XHTUG-FM

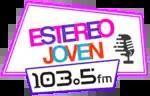
Logo as Estereo Joven, used from 2019 to 2020

XETUG-AM 950 received its concession on November 28, 1988. It was owned by Radiorama subsidiary Espectáculo Auditivo, S.A. XHTUG migrated to FM in 2010.